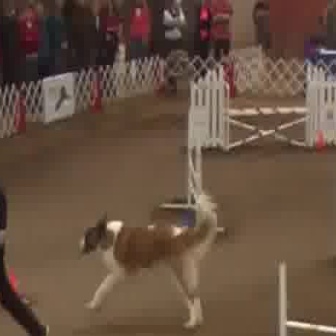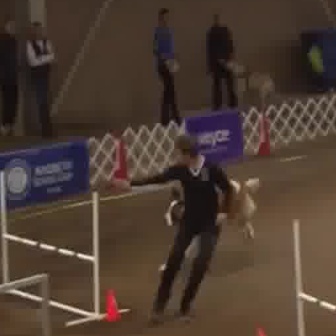
  Please identify the target specified by the bounding box [74,185,222,333] in the first image and locate it in the second image. Return the coordinates in [x_min,y_min,x_max,y_max] format.
Answer: [161,170,262,272]